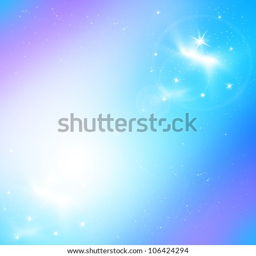
star shine the light in the space